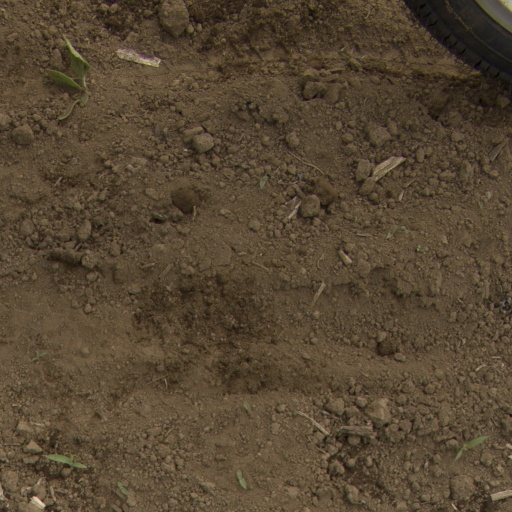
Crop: Jerusalem artichoke